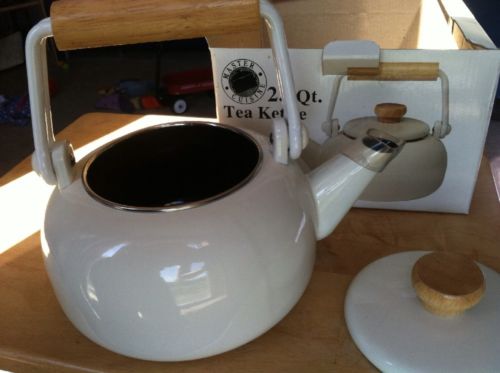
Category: kettle